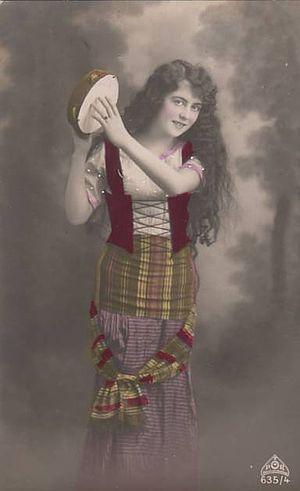
Le tambourin, ou tambour de basque, est un instrument de percussion populaire et universel de la famille des tambours sur cadre, qui fait partie de l'orchestre ; il est constitué d'un cadre de bois, d'un diamètre variant d'une vingtaine à une cinquantaine de centimètres sur lequel est tendue une membrane dont la percussion génère le son.